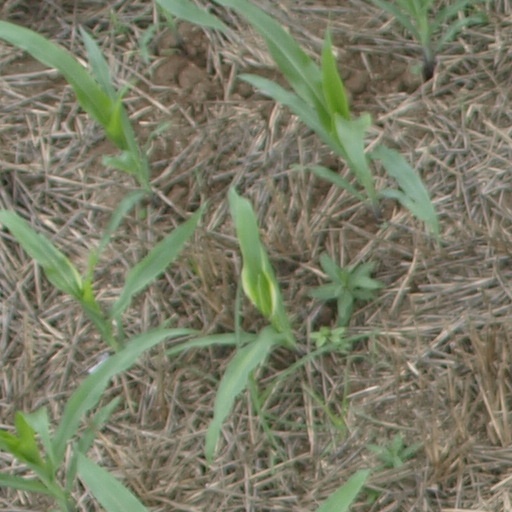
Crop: maize; corn